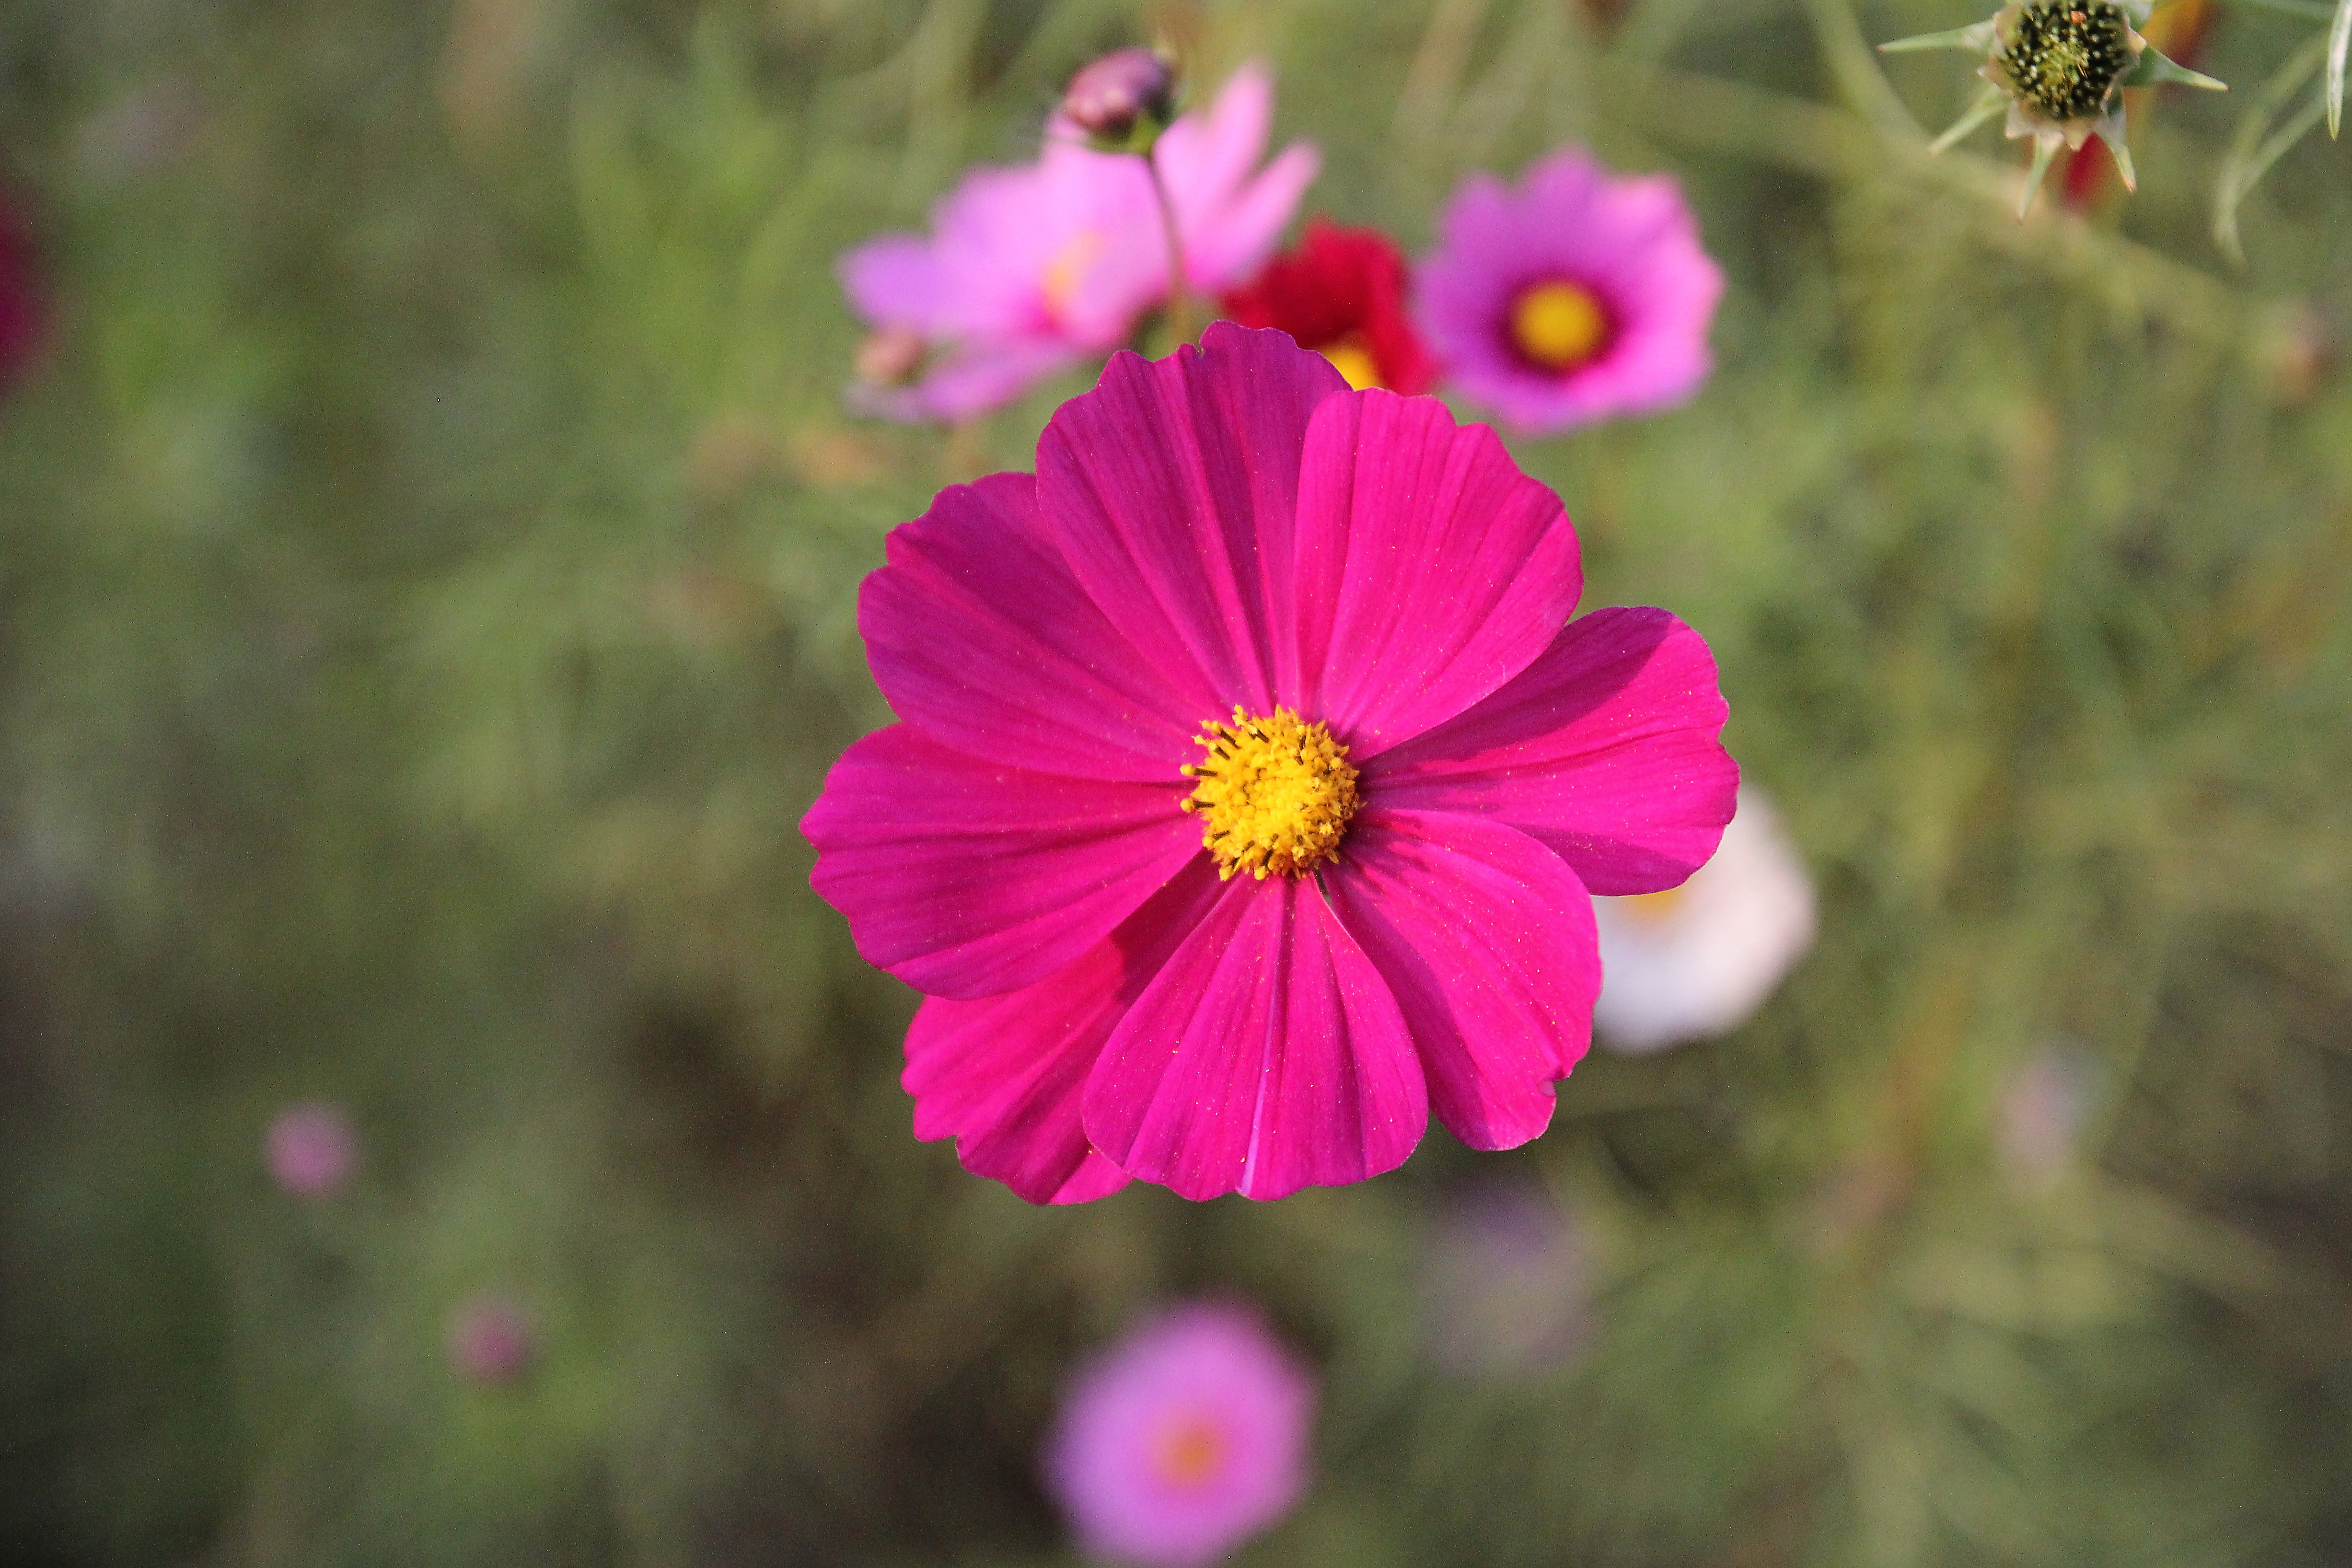
nature, blossom, plant, field, cosmos, flower, petal, bloom, summer, spring, natural, fresh, botany, blooming, colorful, garden, flora, wildflower, gardening, bright, macro photography, flowering plant, cosmos flower, daisy family, annual plant, plant stem, land plant, garden cosmos